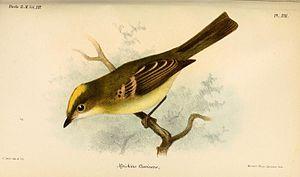
Le Moucherolle flavescent, appelé également Moucherolle jaunâtre, est une espèce de passereau placée dans la famille des Tyrannidae.